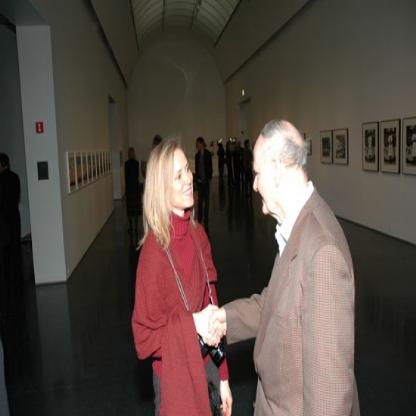
Scene: Indoor